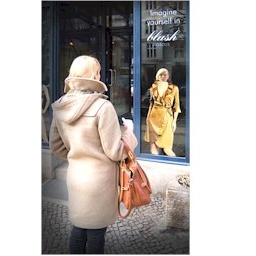
Putting a face to the dress in the window